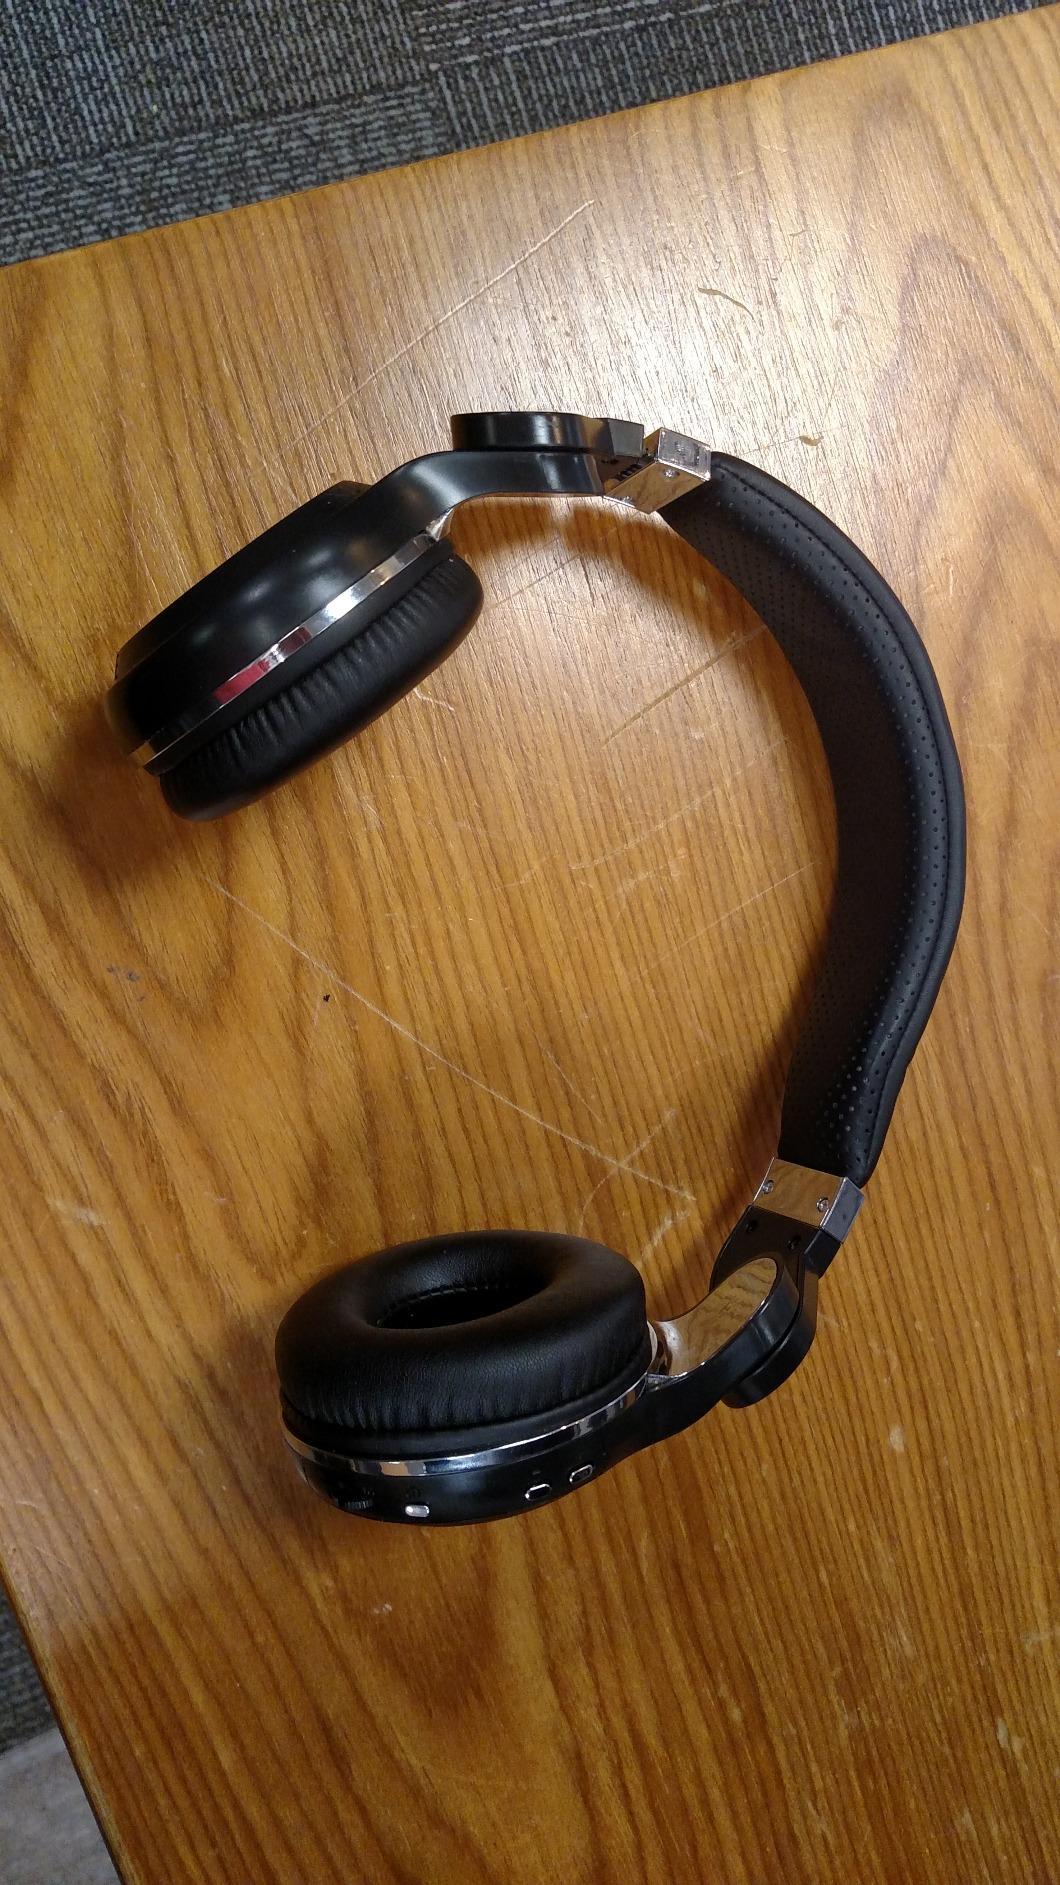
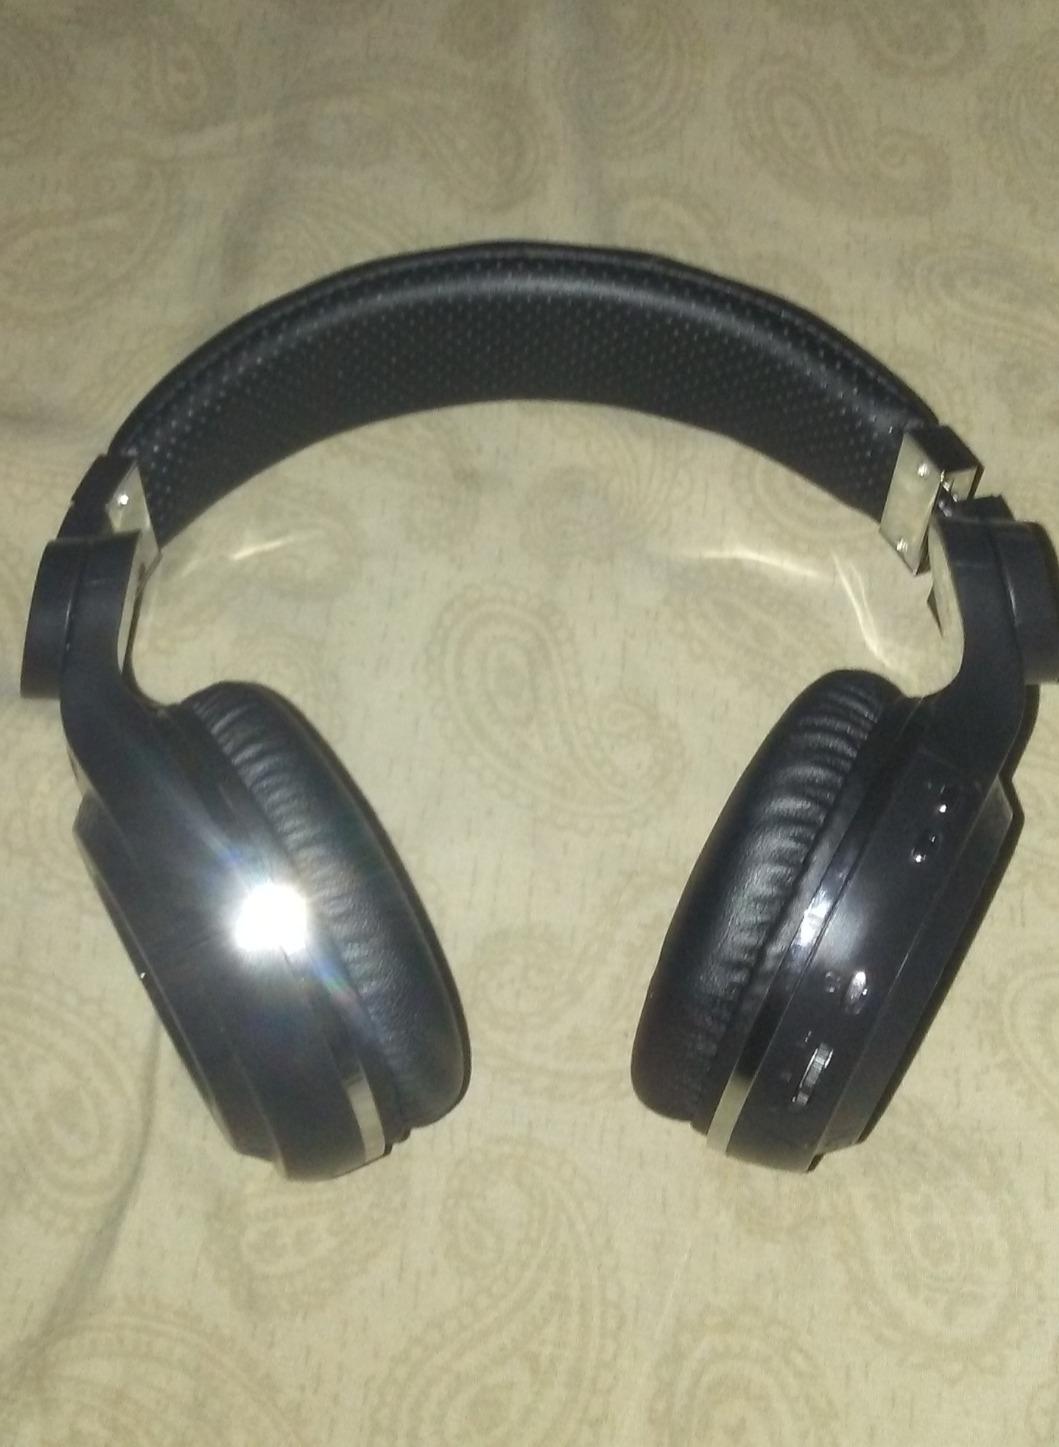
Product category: headphones
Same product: yes